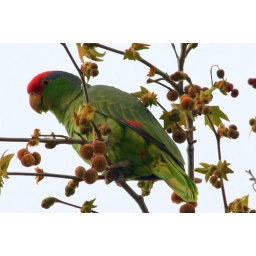
This parrot was loudly squawking in the trees above during the birthday party.